Blake Jarwin

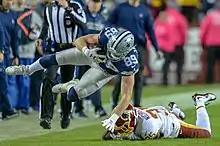
Jarwin with the Dallas Cowboys in 2018

Blake Jarwin (born July 16, 1994) is an American former professional football tight end. He played college football at Oklahoma State and signed with the Dallas Cowboys as an undrafted free agent in 2017.